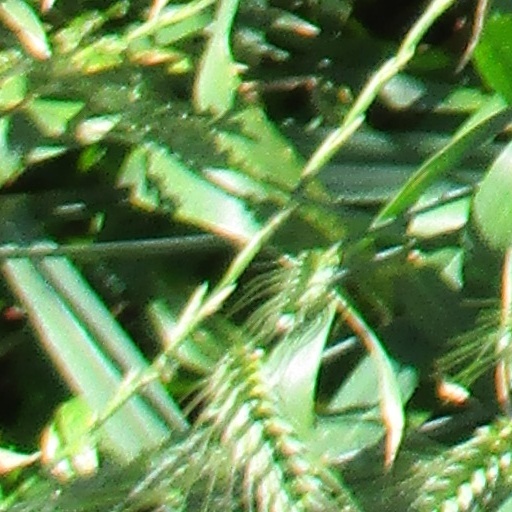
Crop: wheat